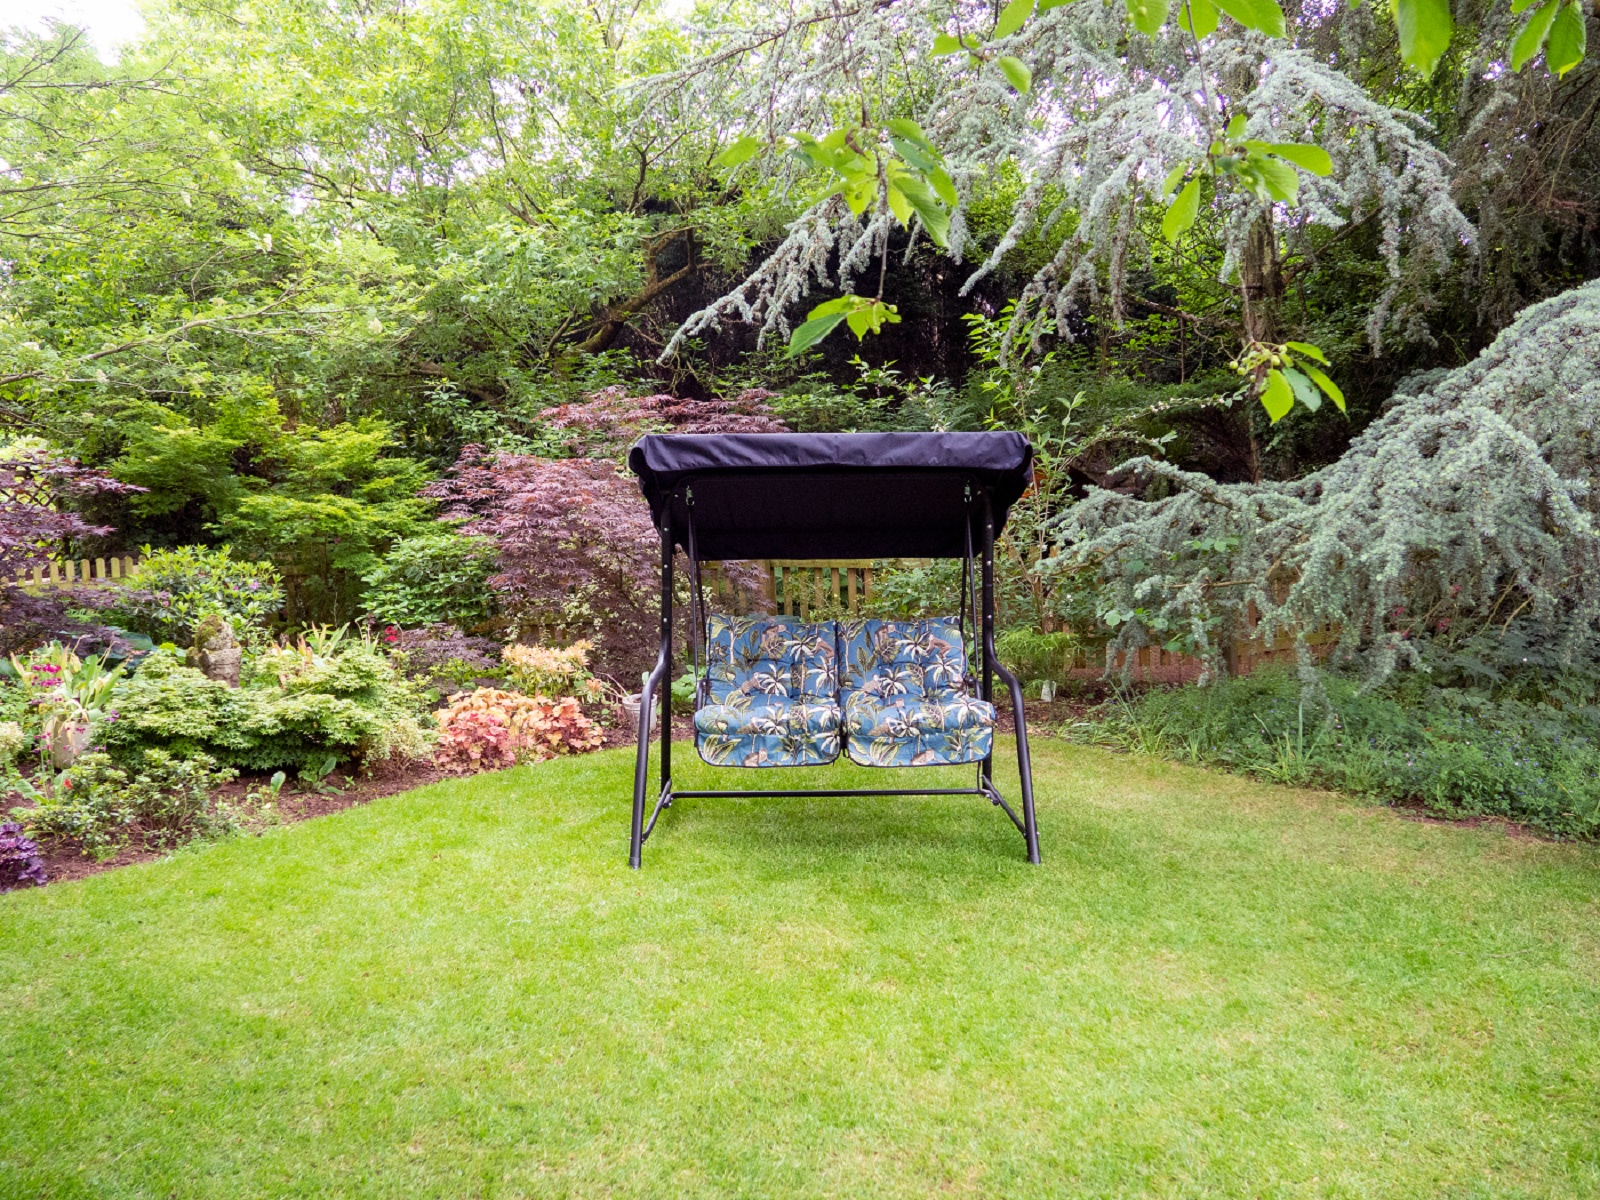
REPLACEMENT CUSHION ONLY Vienna Deluxe Three Seater Garden Hammock (Pattern options available)
Model: INT669 Replacement cushions now available for the Vienna three seater hammock, in a number of colour options.
Brand: The Garden Furniture Shop
Category: Home & Garden > Lawn & Garden > Outdoor Living > Hammock Parts & Accessories > Hammock Parts